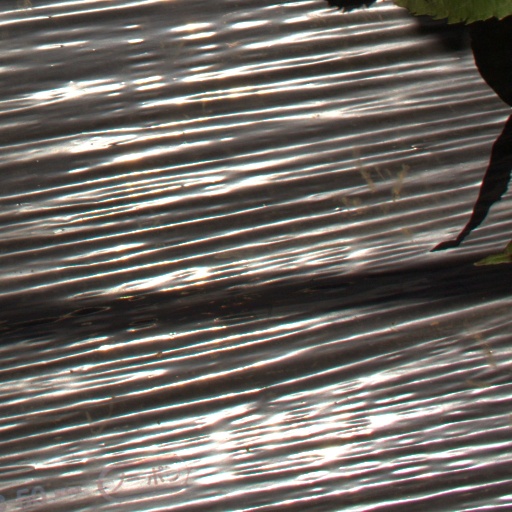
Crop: Jerusalem artichoke